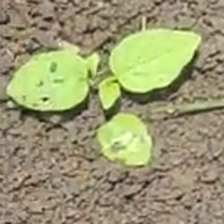
Weed species: Kena_(Commplina_benghalensio)